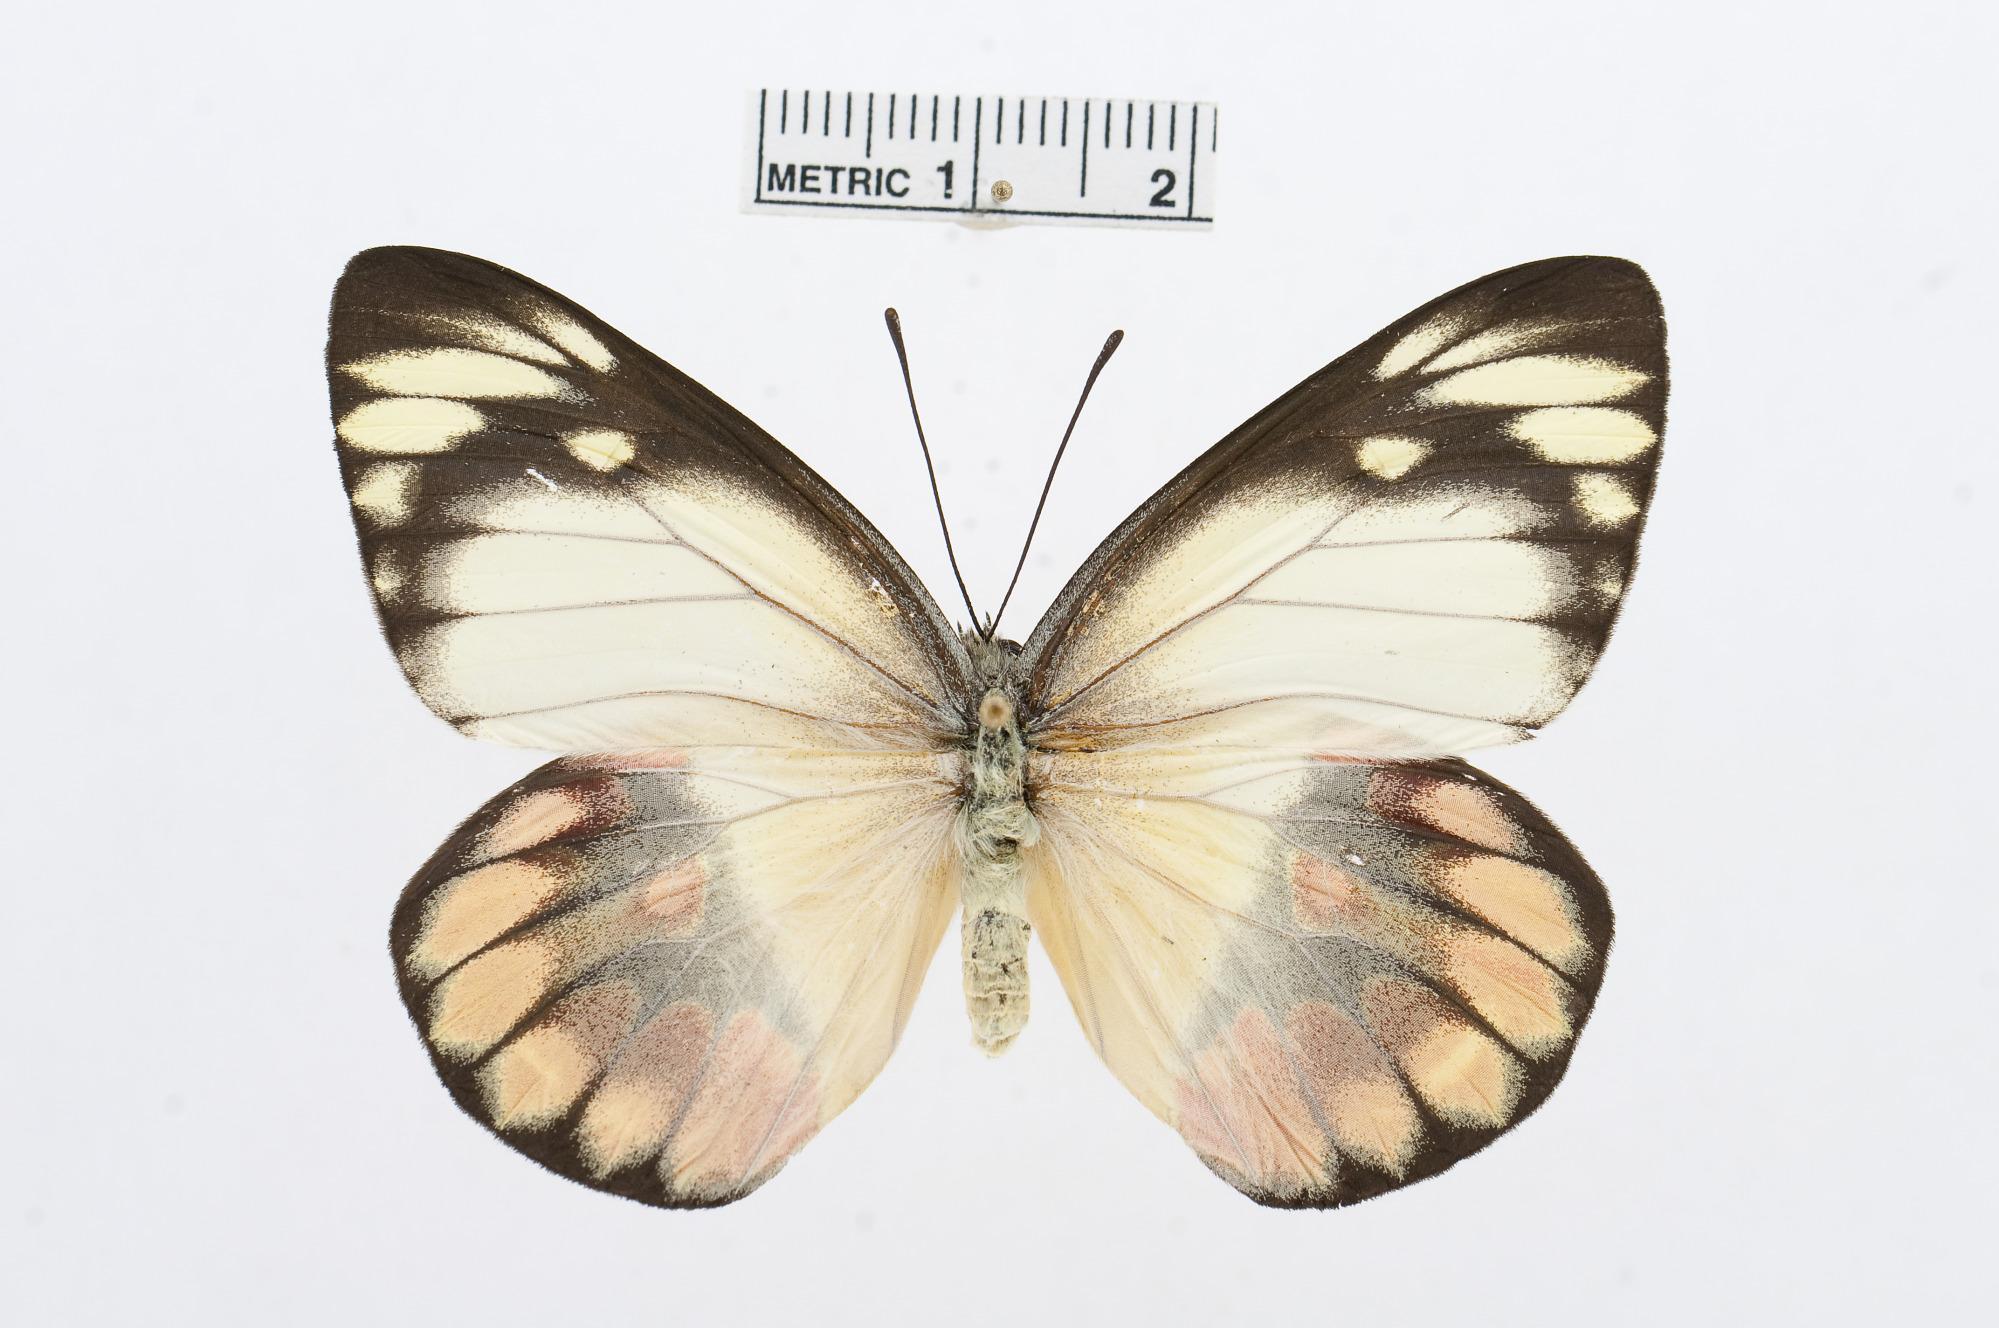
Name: Delias argenthona
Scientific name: Delias argenthona
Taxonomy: Animalia, Arthropoda, Hexapoda, Insecta, Lepidoptera, Pieridae, Pierinae